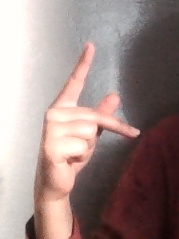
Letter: dha